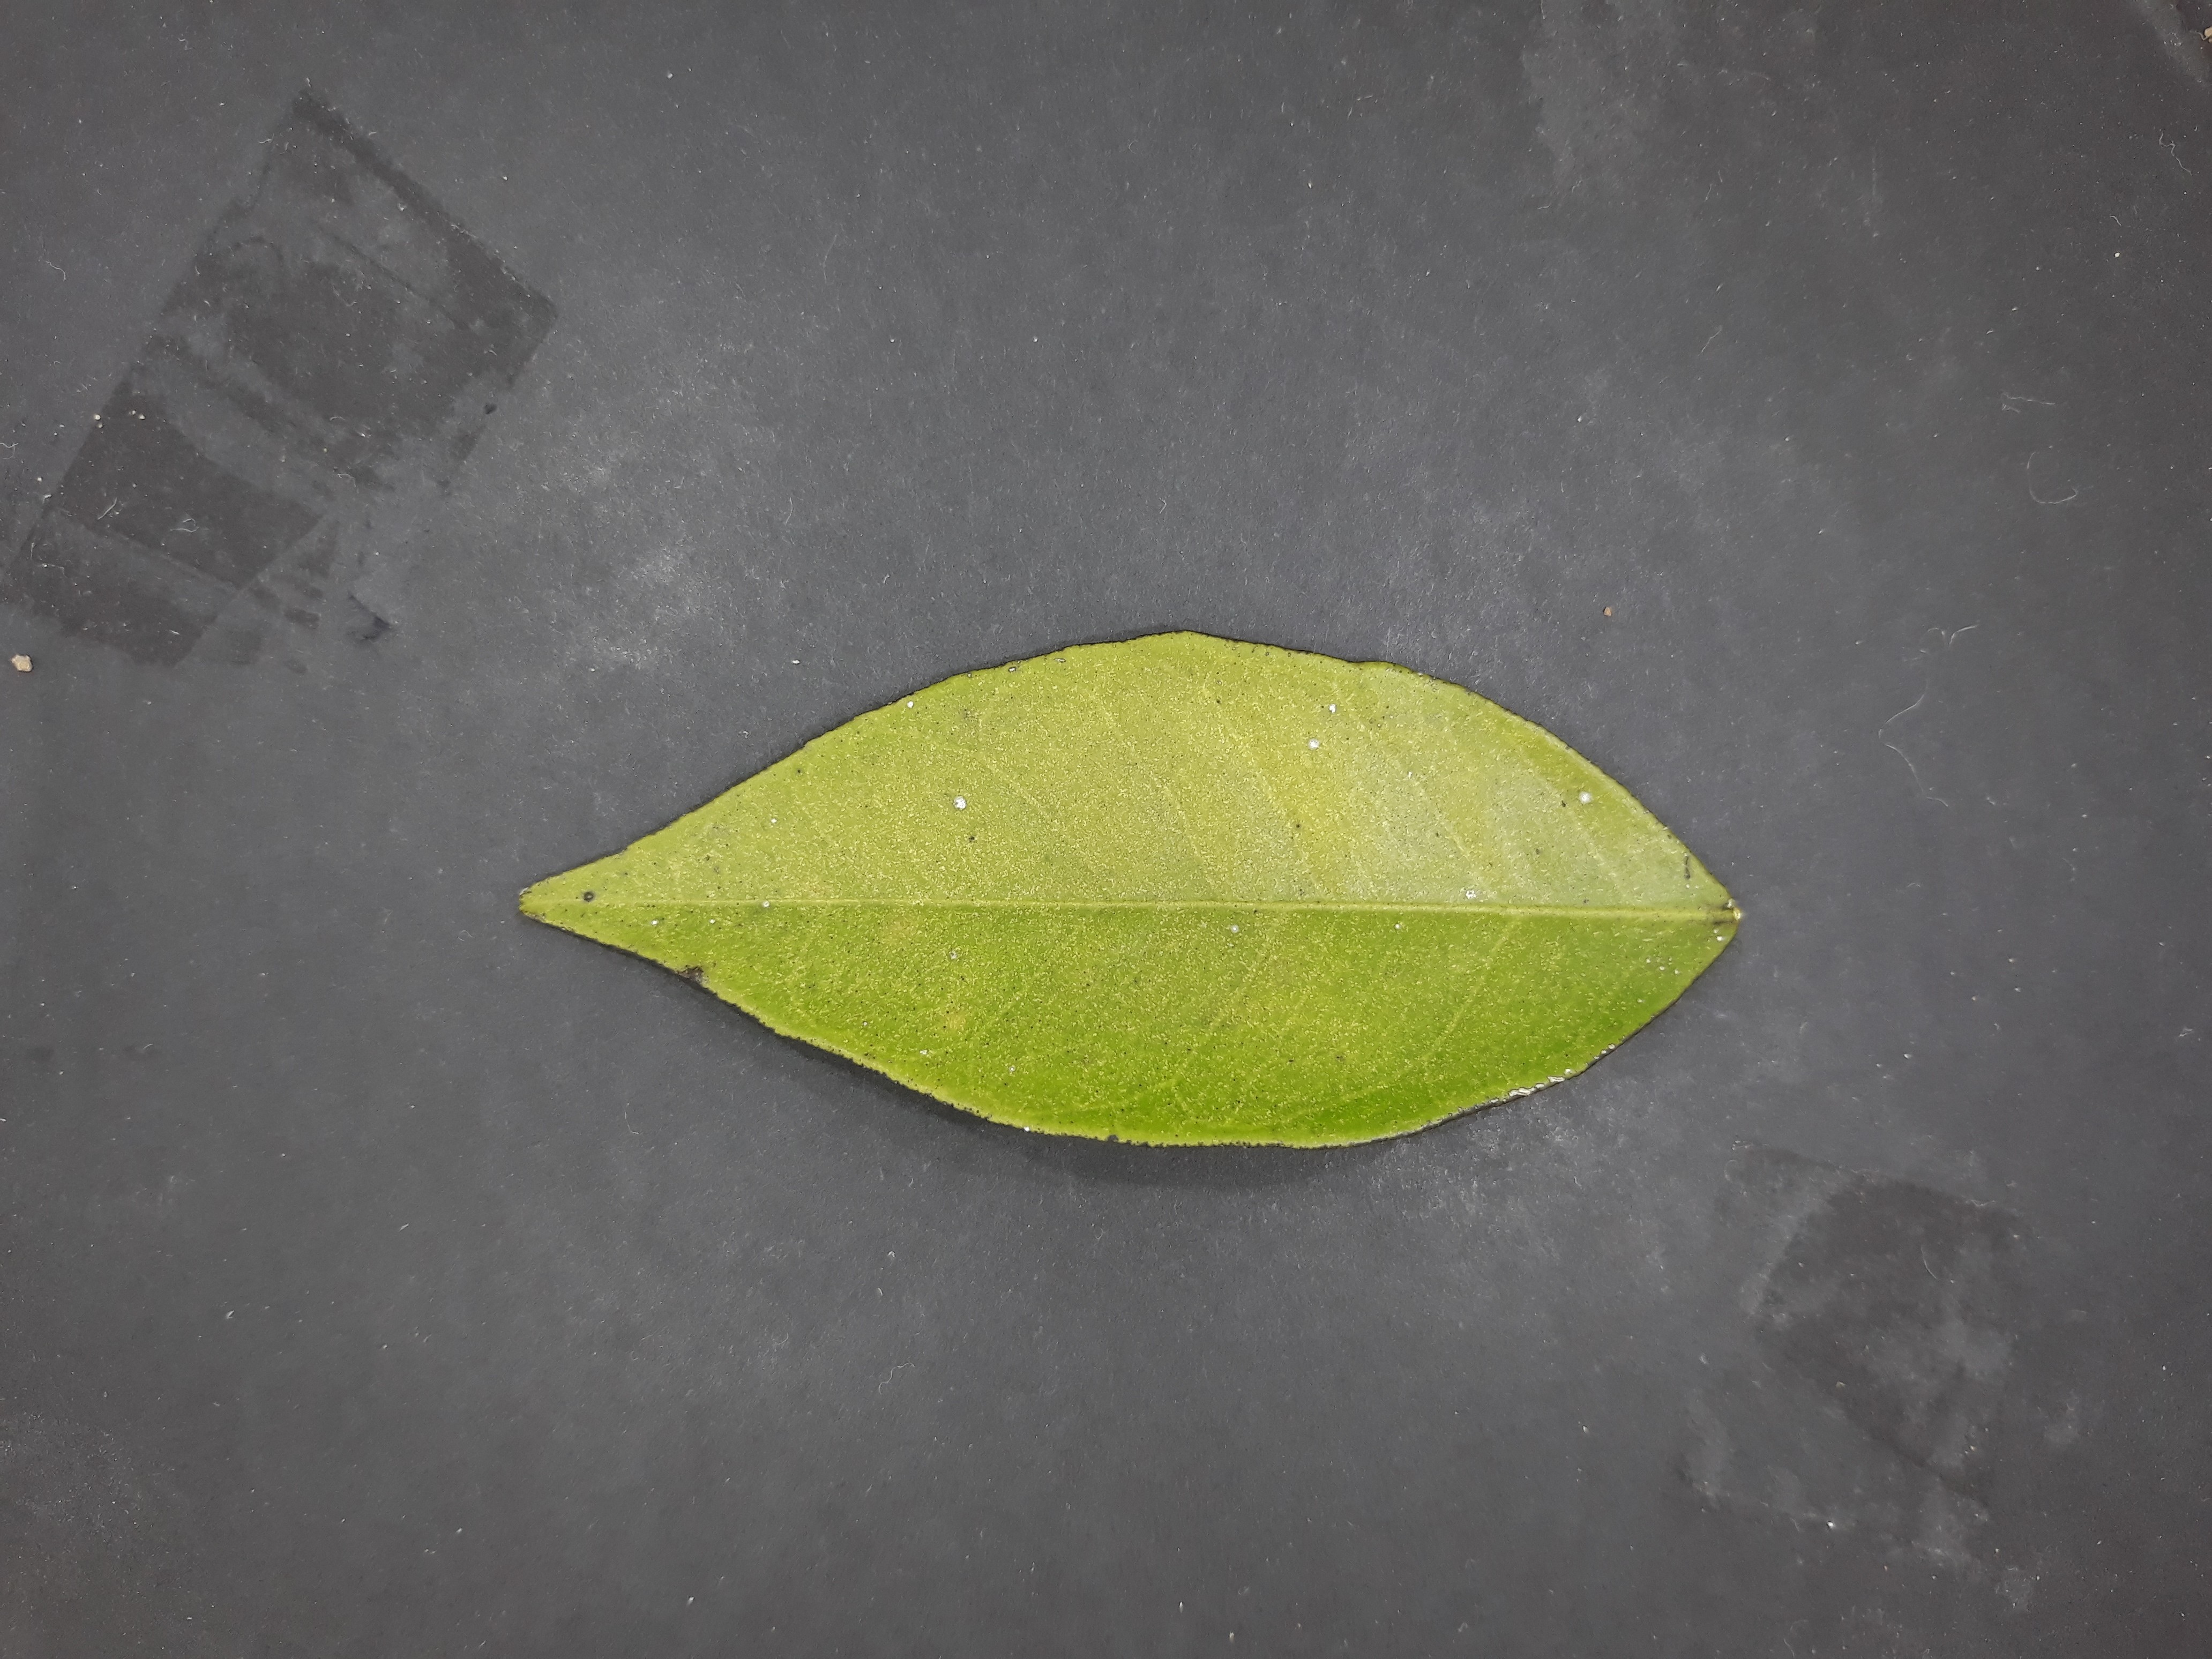
Label: Nitrogen deficiency (N)